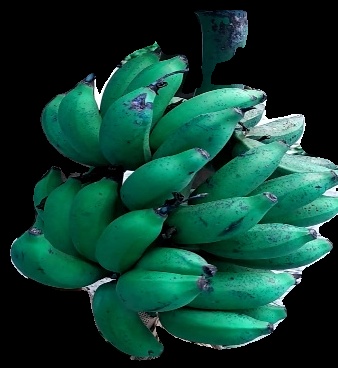
Variety: rasbale
Grade: grade3